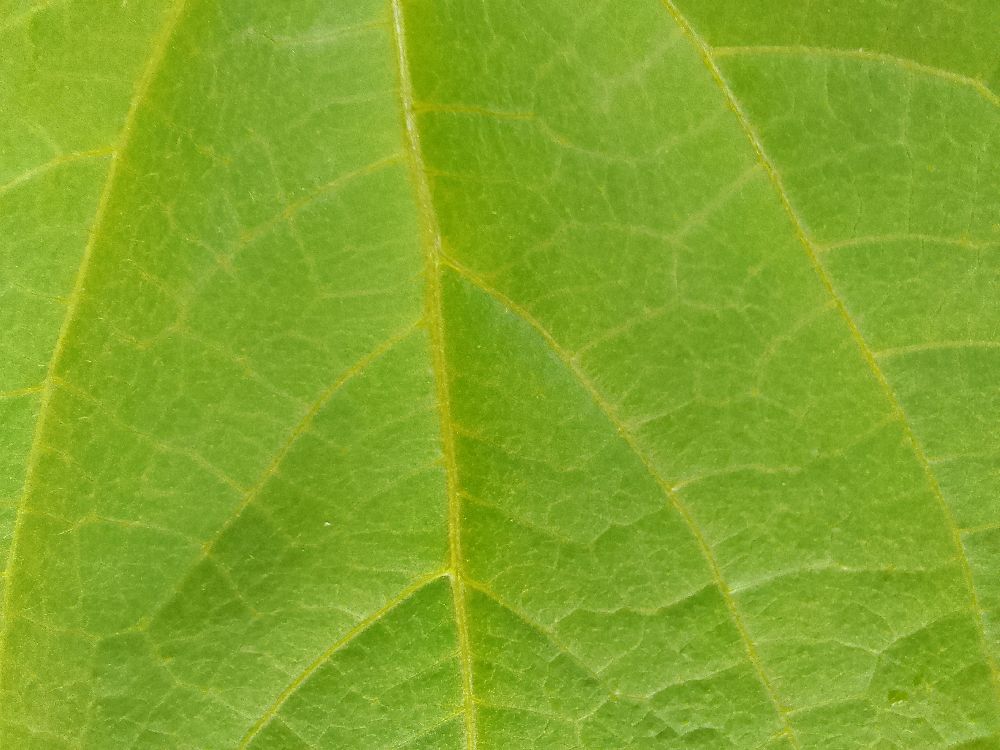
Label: healthy